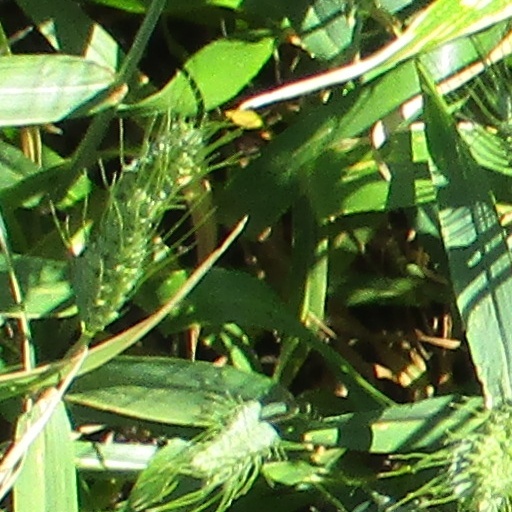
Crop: wheat